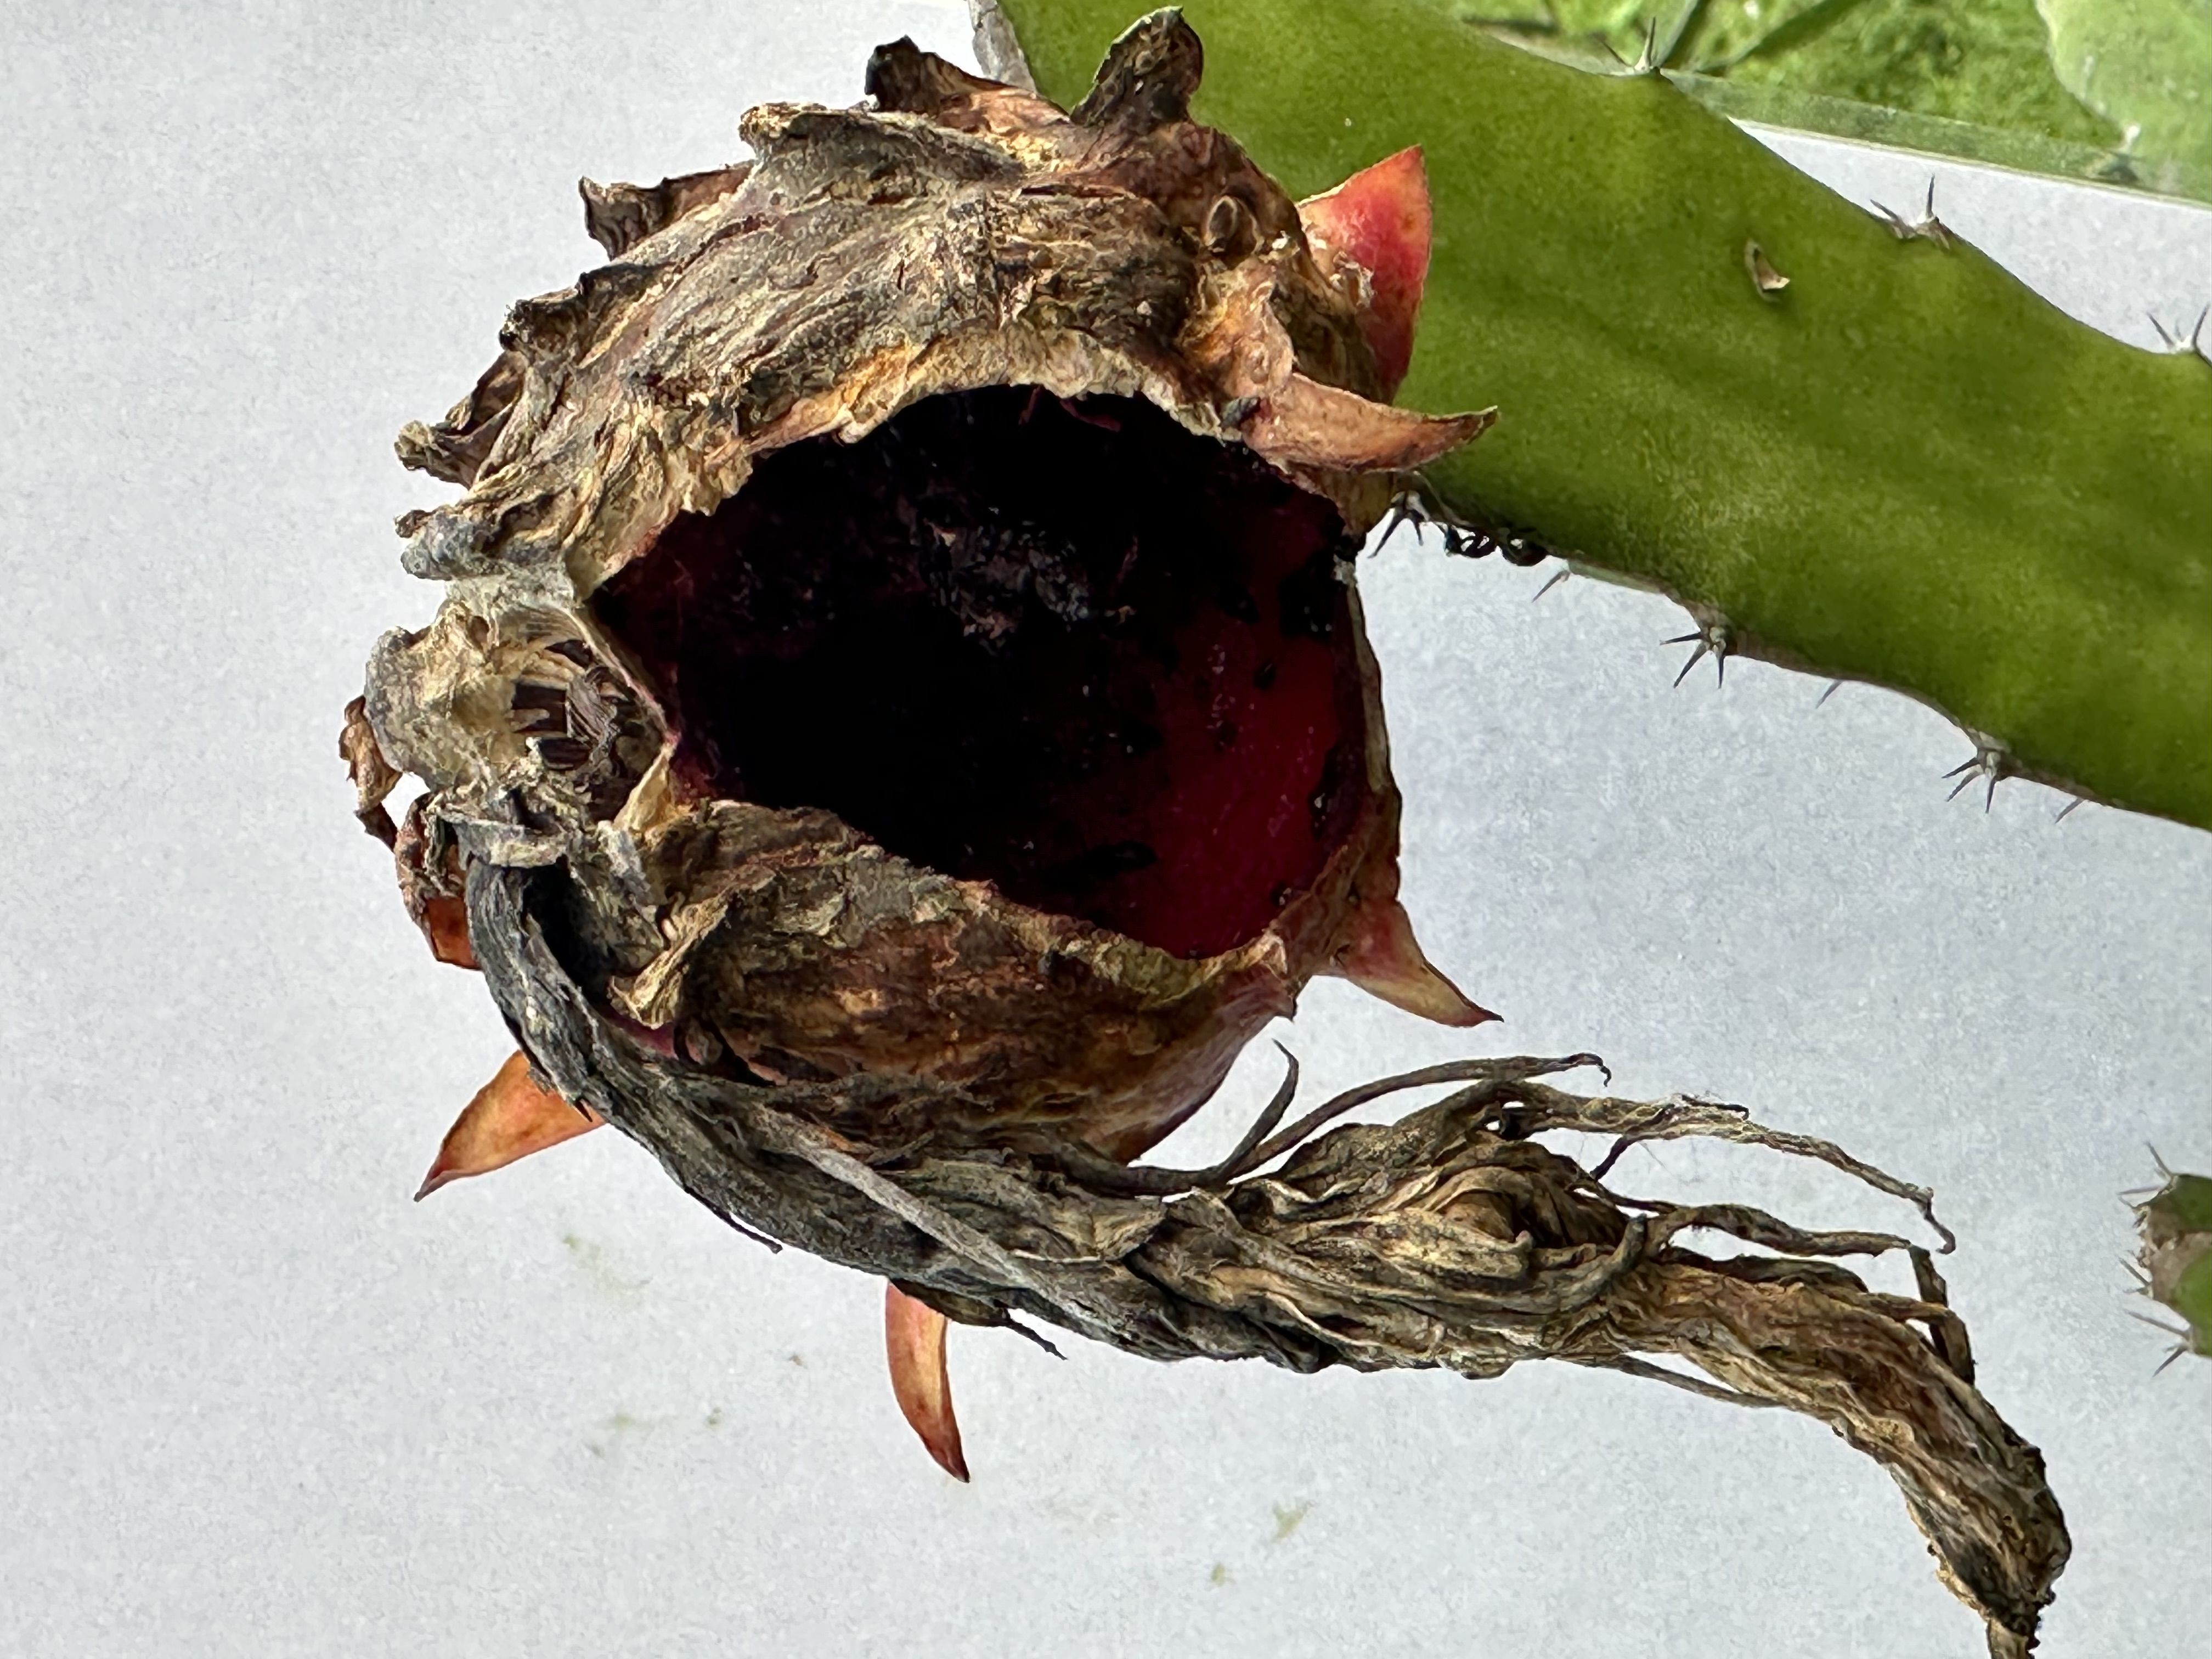
Label: Bad fruit